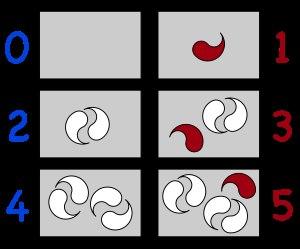
Zéro est un nombre pair. Déterminer la parité d'un nombre entier relatif c'est dire s'il est pair ou impair. La façon la plus simple de prouver que zéro est pair c'est de vérifier qu'il correspond à la définition : en effet, c'est un entier multiple de 2. Par conséquent, zéro possède toutes les propriétés des nombres pairs : 0 est divisible par 2, 0 est précédé et suivi par des nombres impairs, 0 est la somme d'un entier et de lui-même, et enfin, un ensemble contenant 0 éléments peut être divisé en deux ensembles égaux.